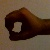
The image shows a hand gesture representing the number 0 in Indian Sign Language.